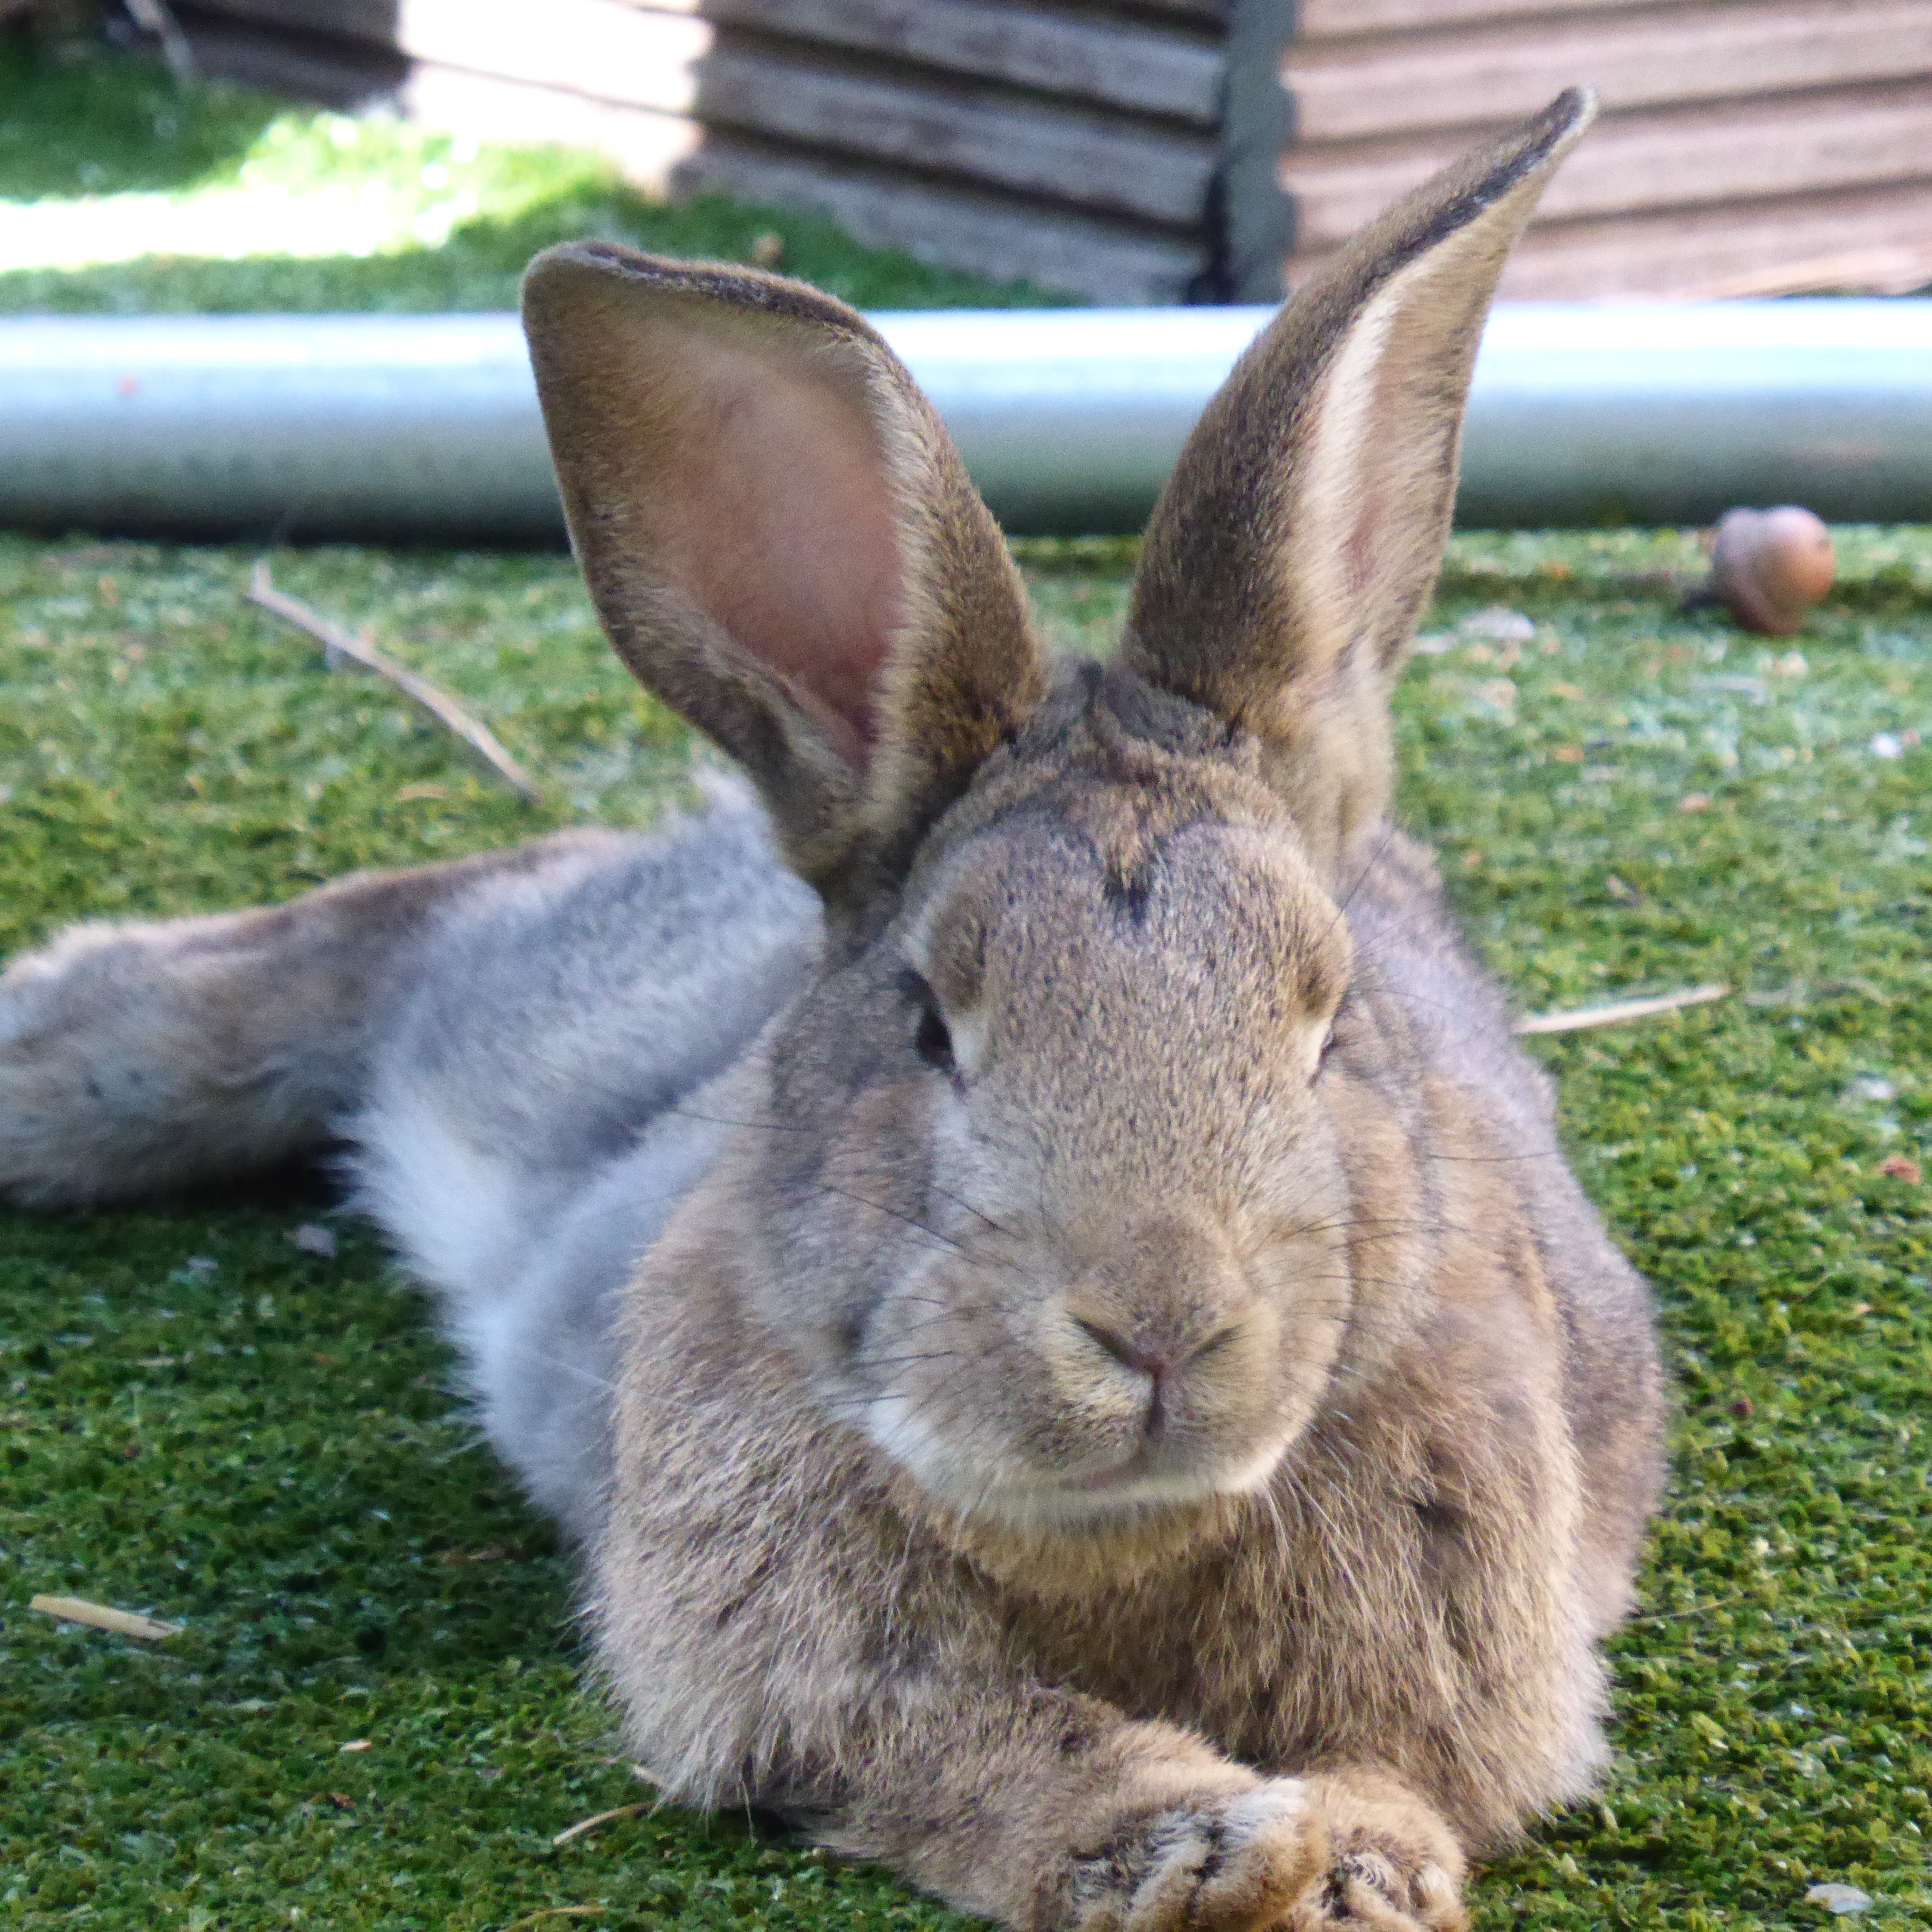
animal, wildlife, fur, brown, mammal, rest, fauna, rabbit, hare, whiskers, ears, vertebrate, easter, nager, domestic rabbit, rabits and hares, wood rabbit